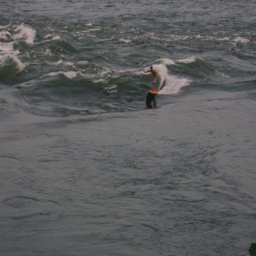
A surfer riding a wave in the ocean
a man out surfing in the ocean
A man surfs a wave on a choppy grey ocean.
A man riding a wave on top of a surfboard.
A surfer balances his hand against a wave of the ocean.